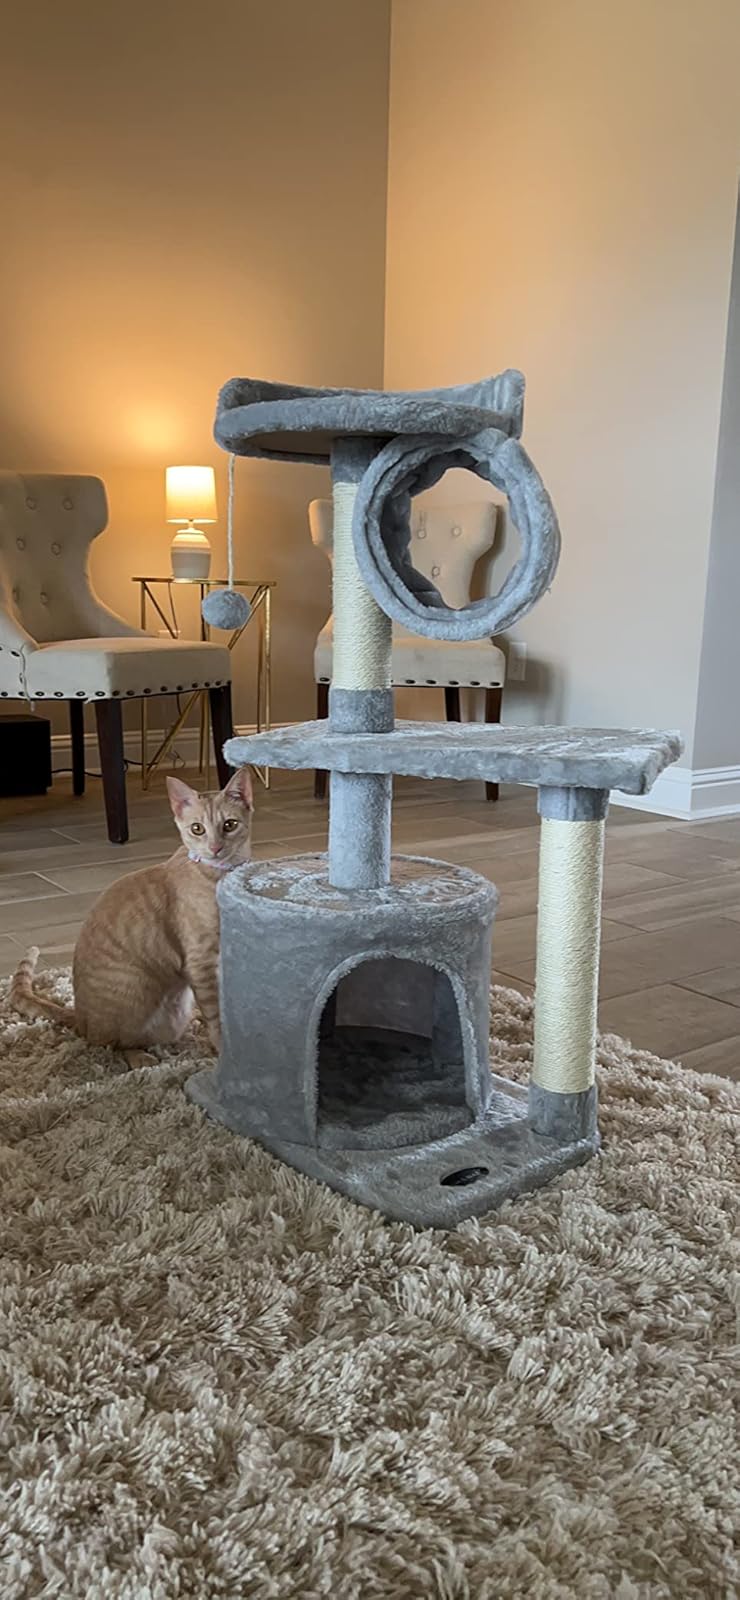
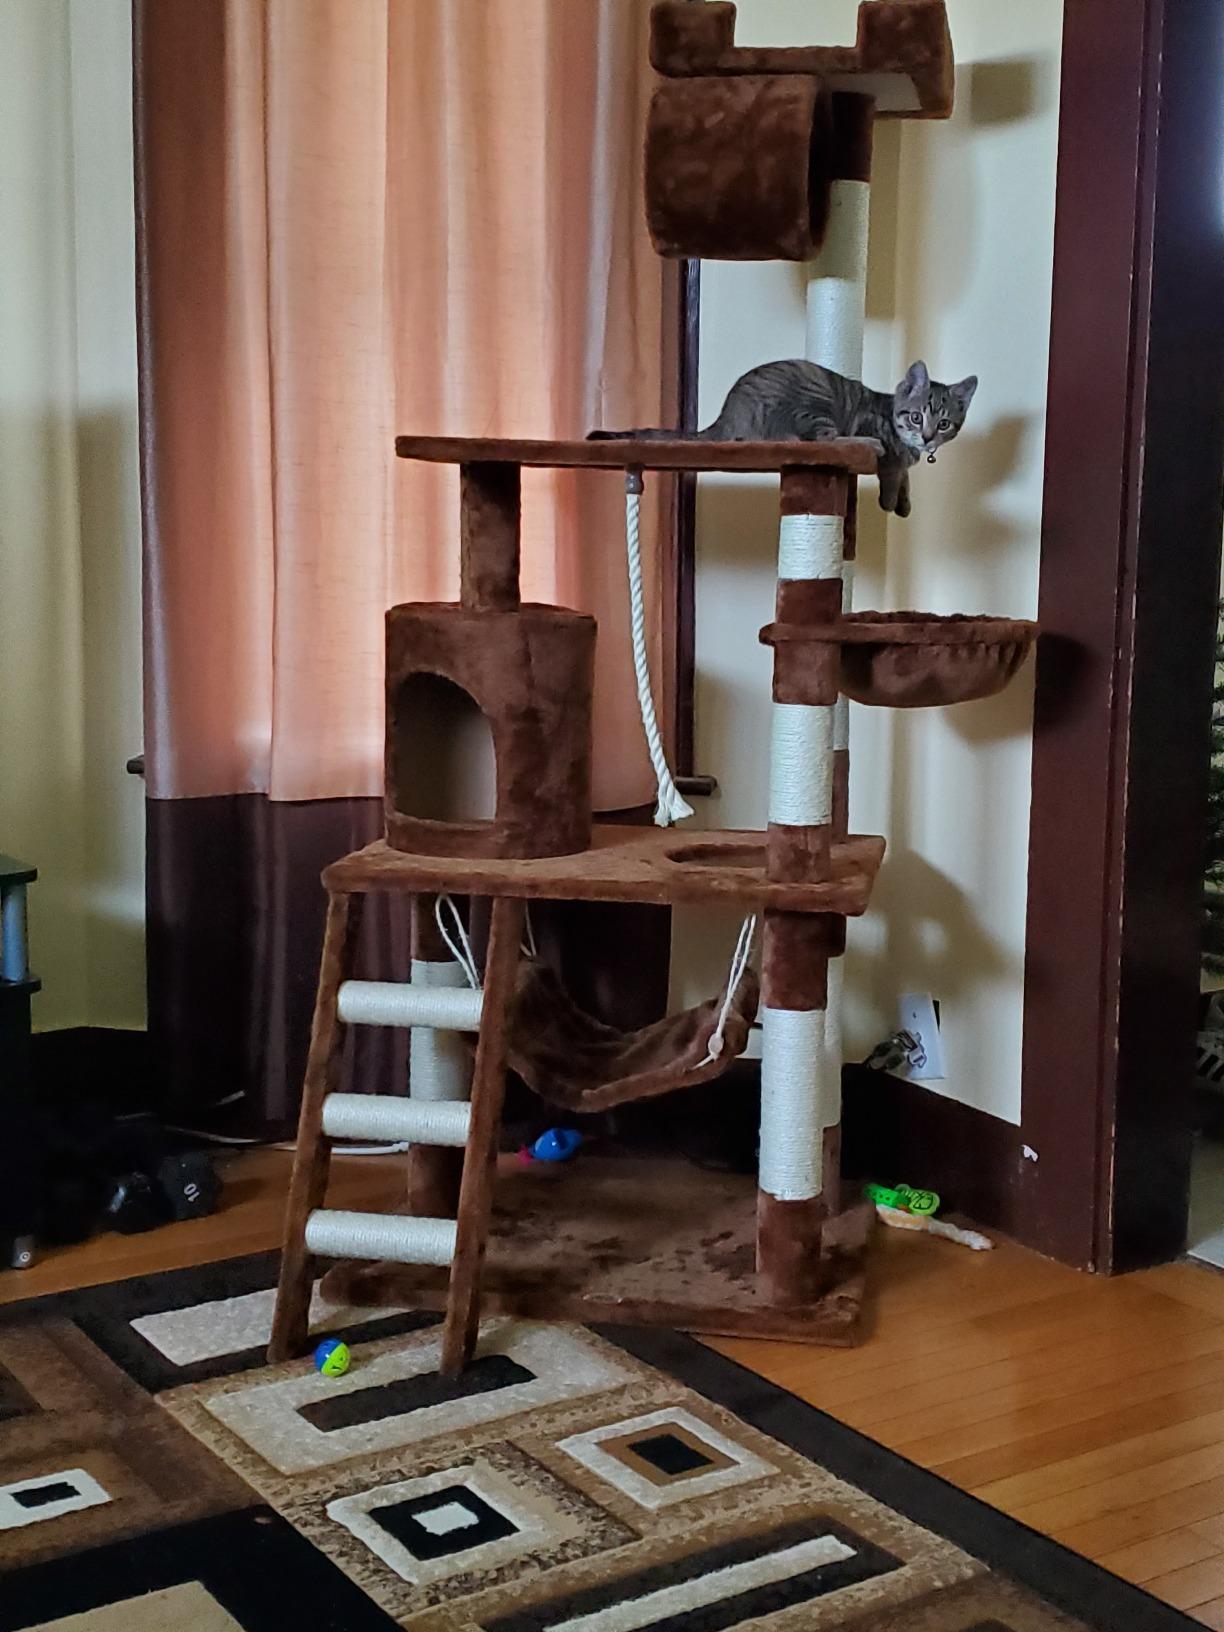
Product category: items_cat tree
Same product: no